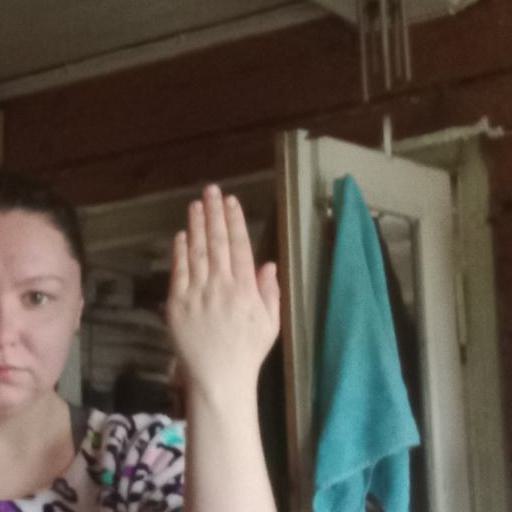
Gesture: stop_inverted